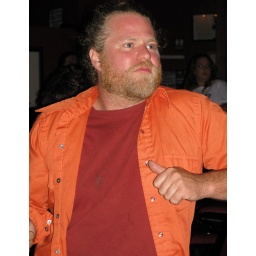
study in red and orange